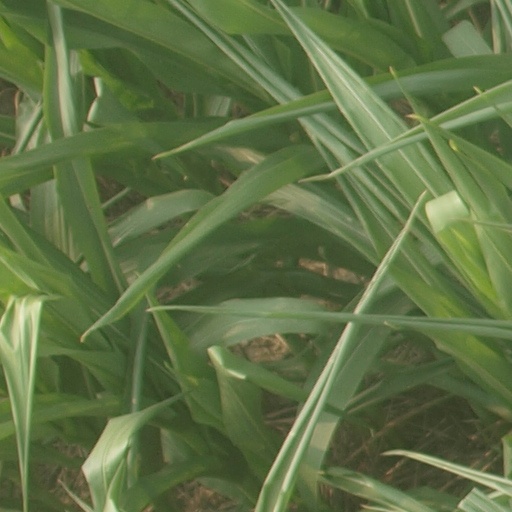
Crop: maize; corn